McLaren 720S

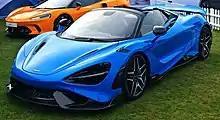
McLaren 765LT Spider

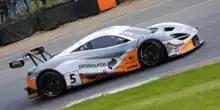
Enduro Motorsports 720S GT3

Unveiled on 3 March 2020, the 765LT is a limited (765 units worldwide) version of the 720S and the successor to the 675LT as a Super Series Longtail car, focused on track performance. The M840T engine is now rated at at 7,500 rpm and of torque at 5,500 rpm achieved with a higher-capacity fuel pump, forged aluminium pistons and a three-layer head gasket from the Senna.